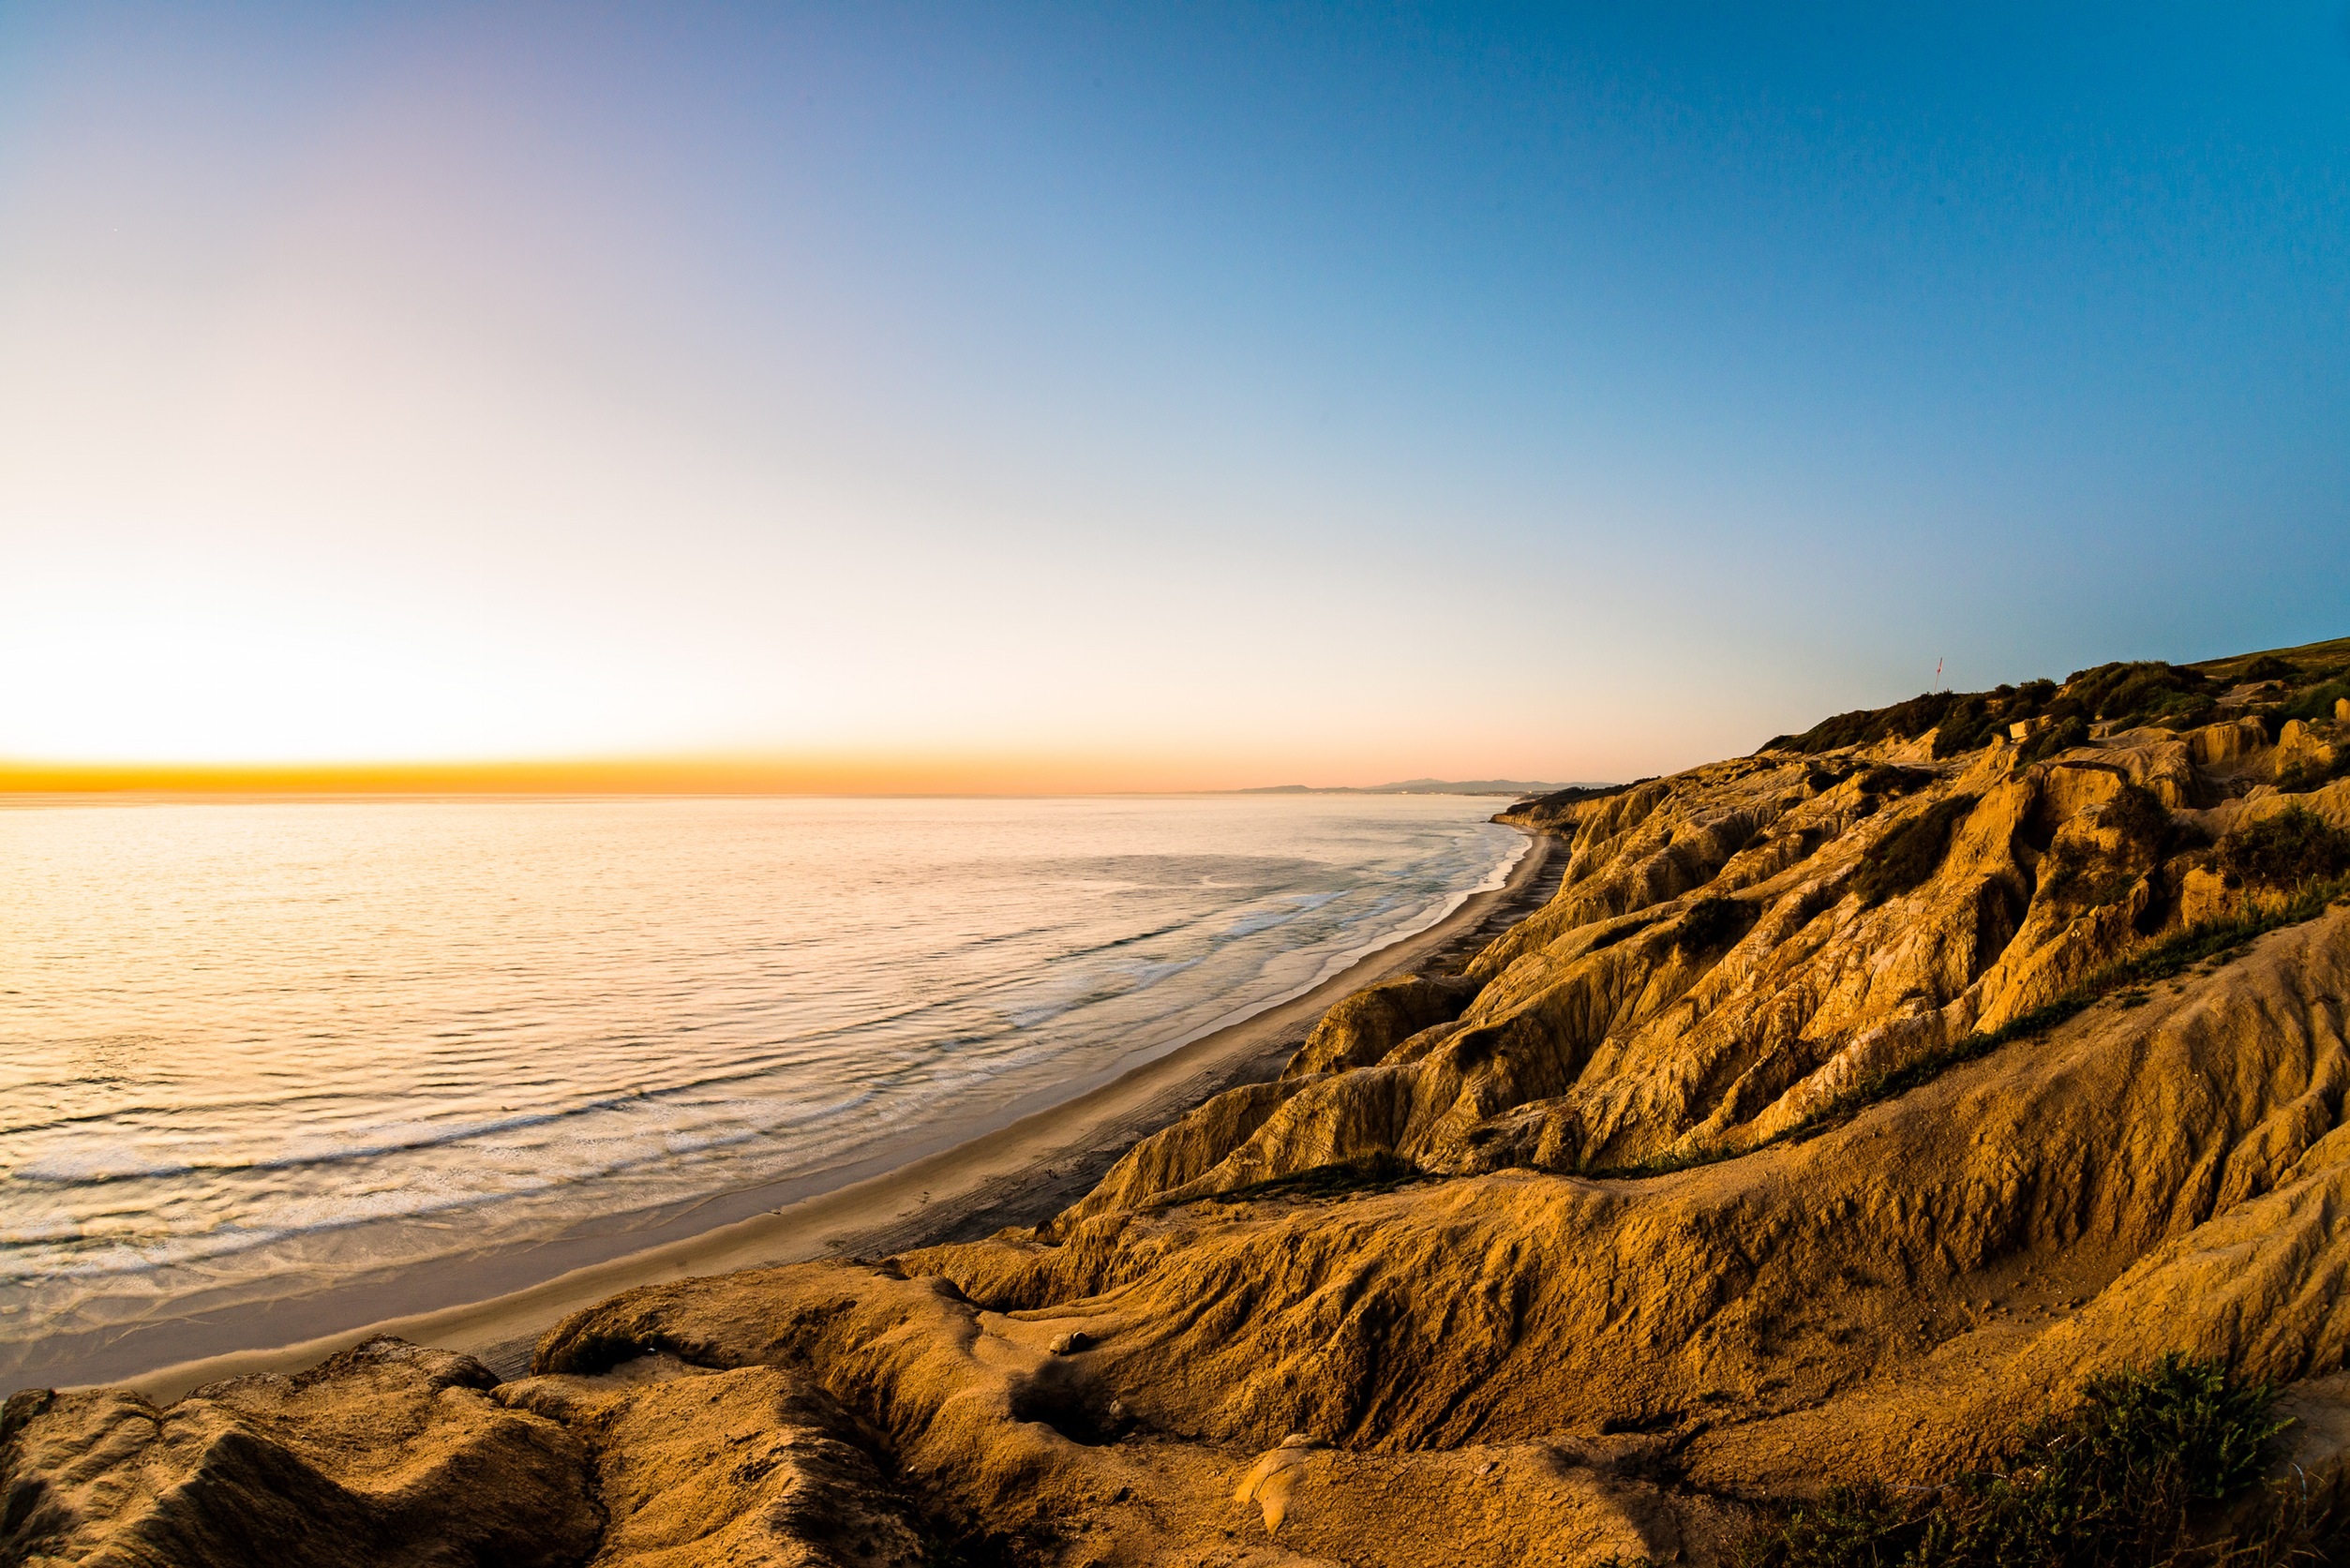
beach, landscape, sea, coast, sand, rock, ocean, horizon, cloud, sky, sun, sunrise, sunset, sunlight, morning, shore, wave, view, dawn, coastline, cliff, dusk, evening, seascape, bay, island, terrain, material, body of water, hills, mountains, cliffs, bright, cape, natural environment, wind wave